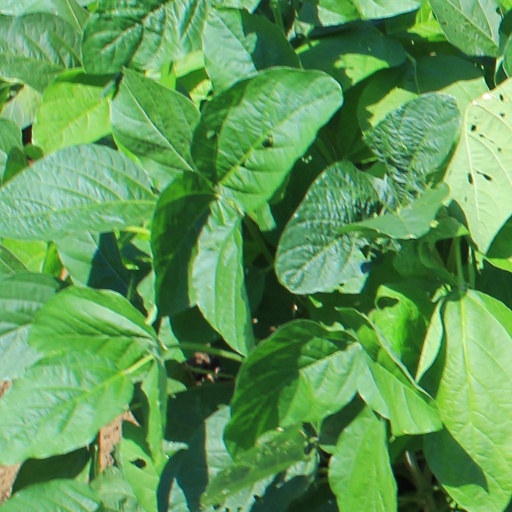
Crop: soybean